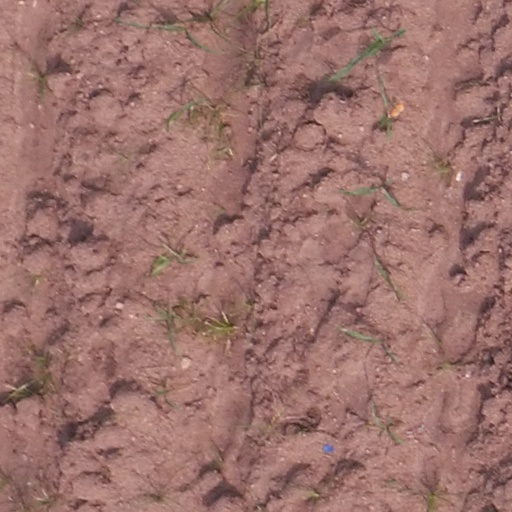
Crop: maize; corn